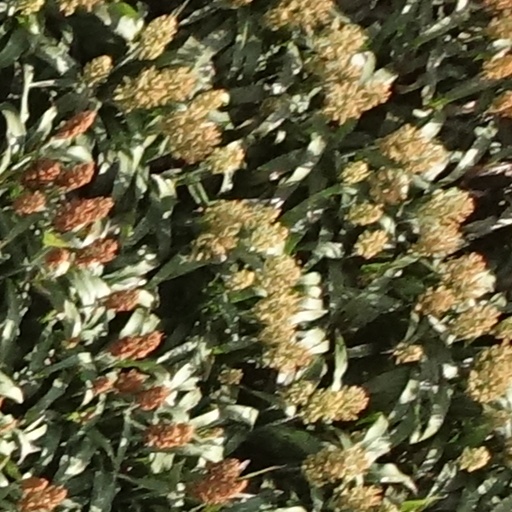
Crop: sorghum